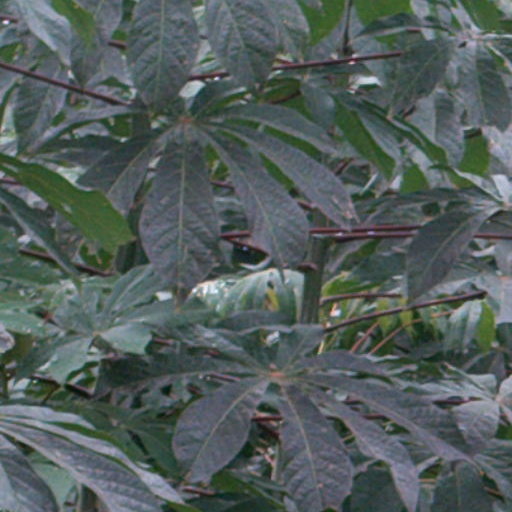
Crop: cassava